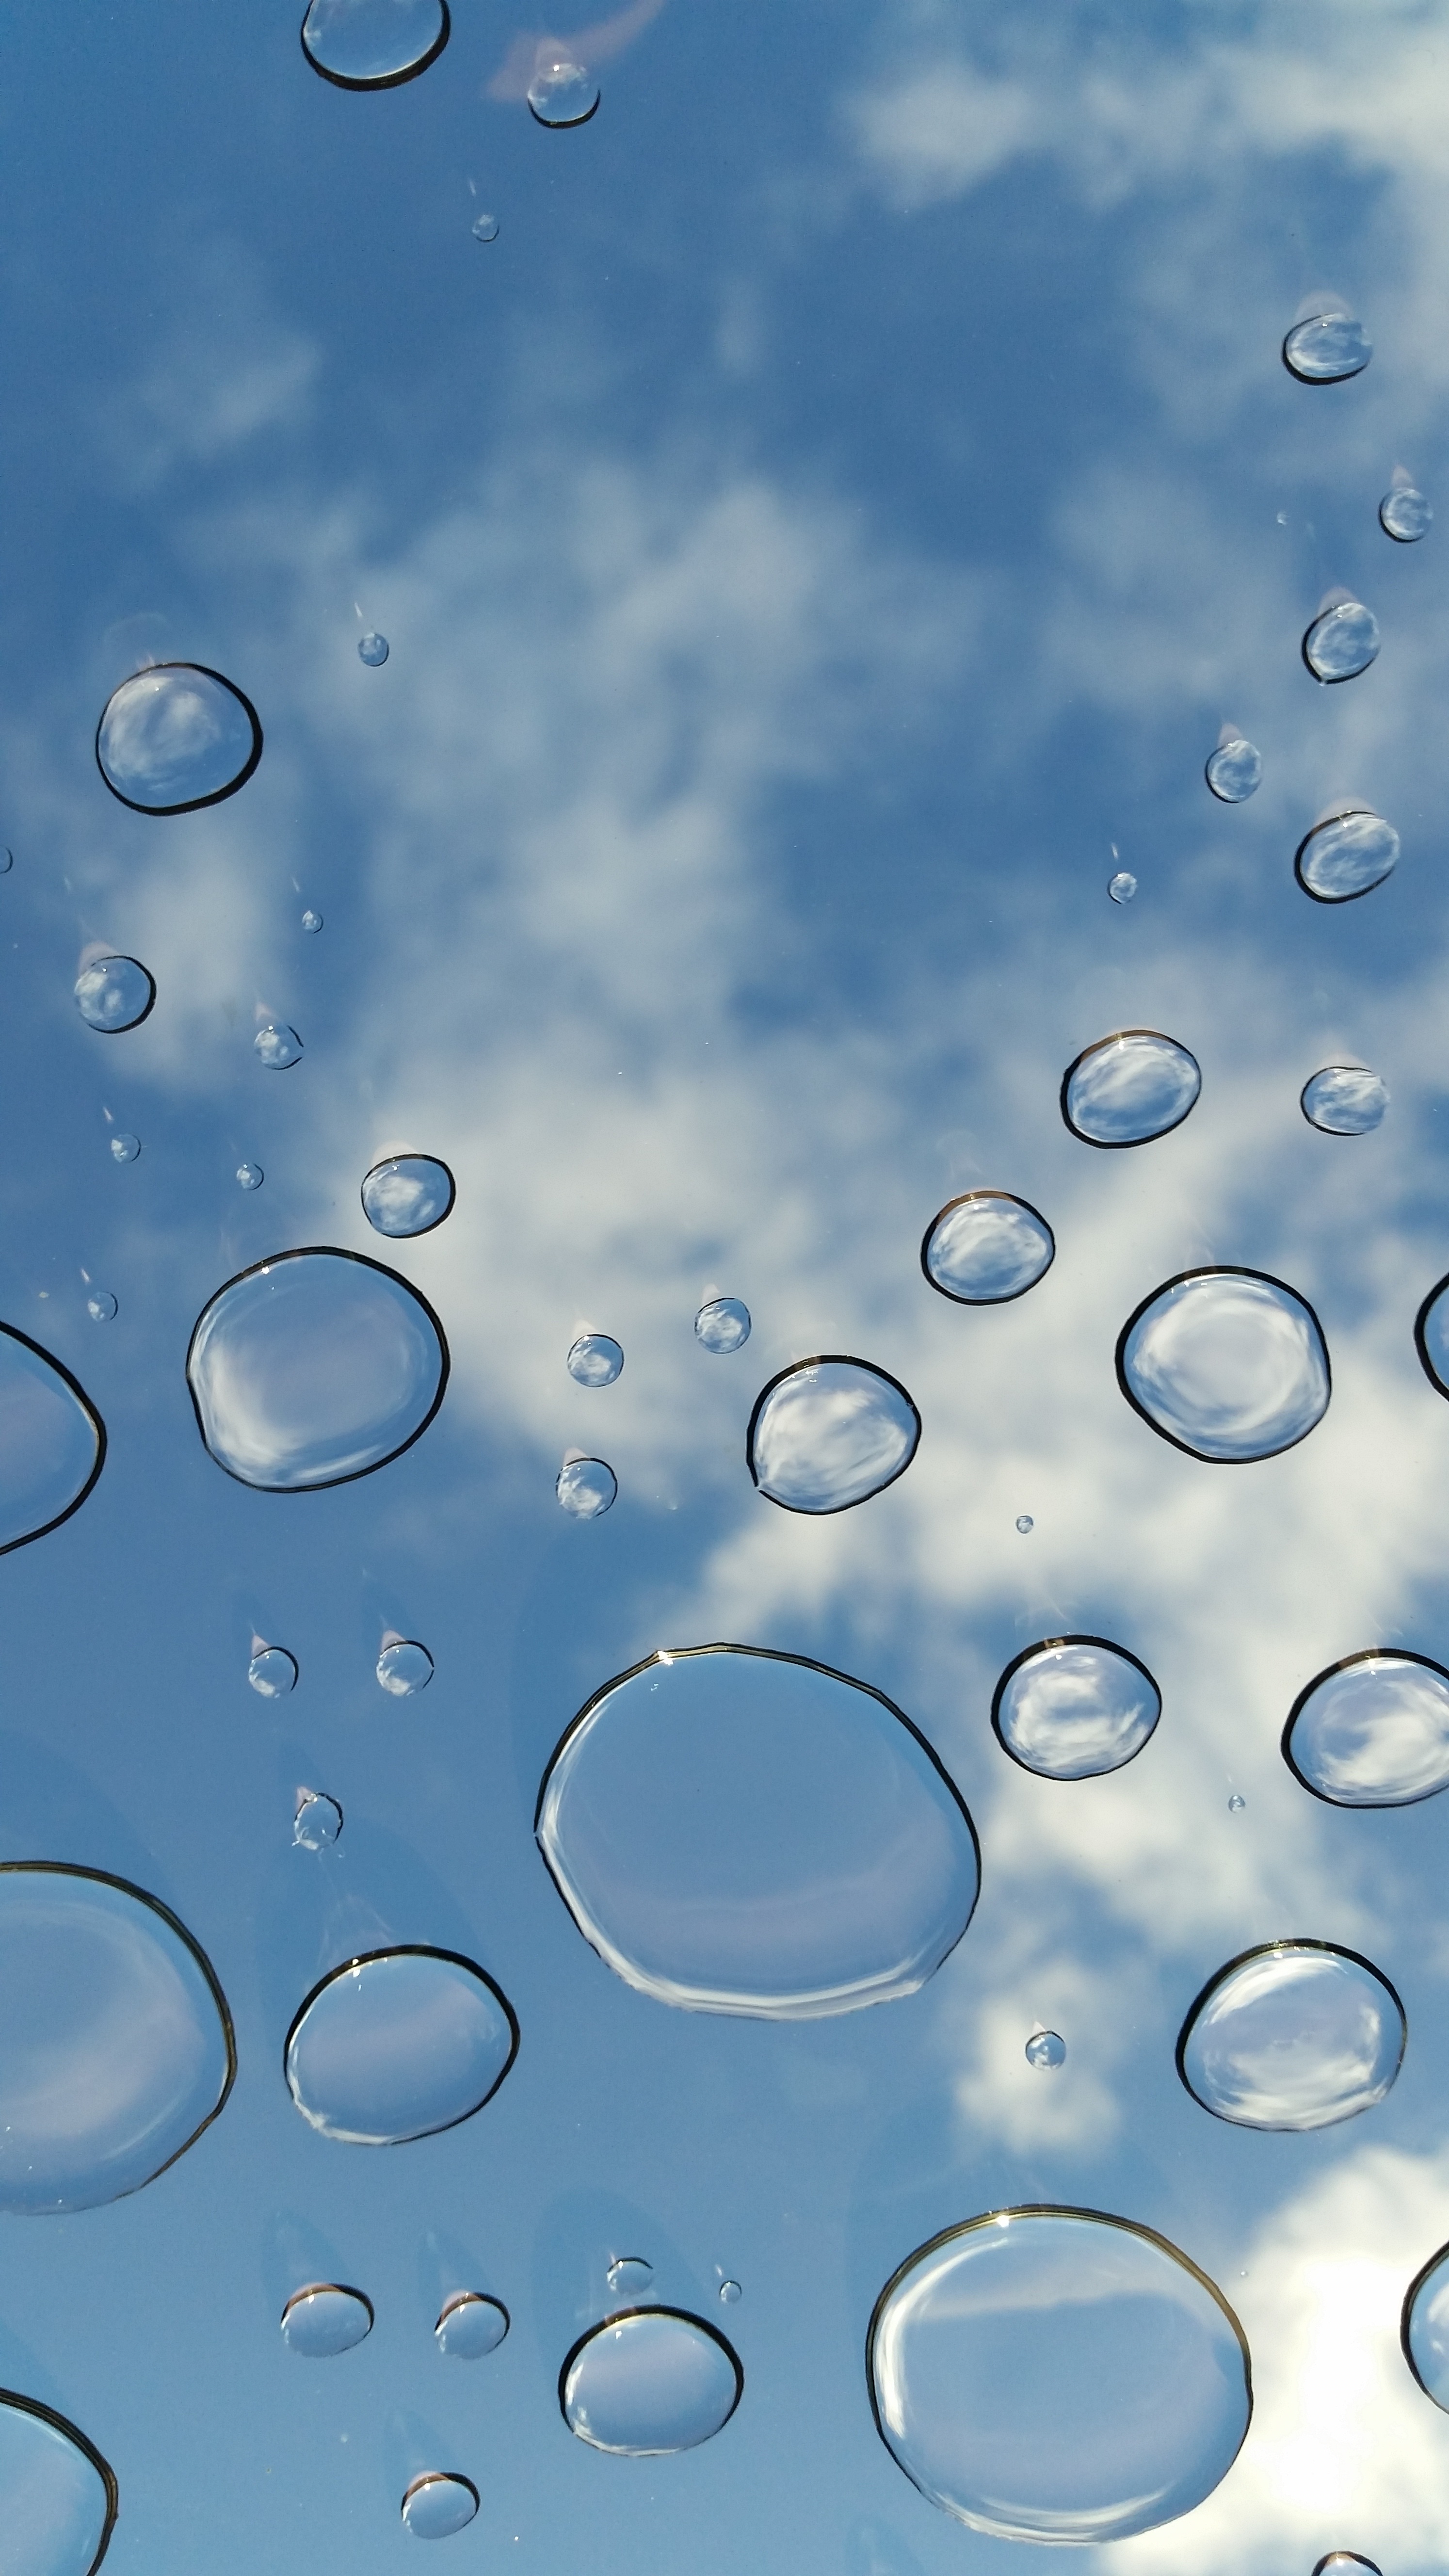
water, drop, sky, glass, atmosphere, line, reflection, blue, drip, circle, screenshot, macro photography, computer wallpaper, liquid bubble